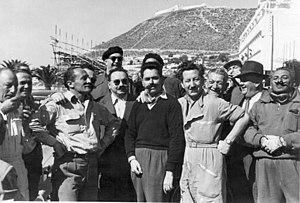
Comité d'organisation du Grand Prix d'Agadir, pionniers du sport automobile au Maroc
Le Grand Prix d'Agadir est une course automobile courue annuellement à Agadir au Maroc de 1950 à 1956.